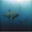
Label: shark